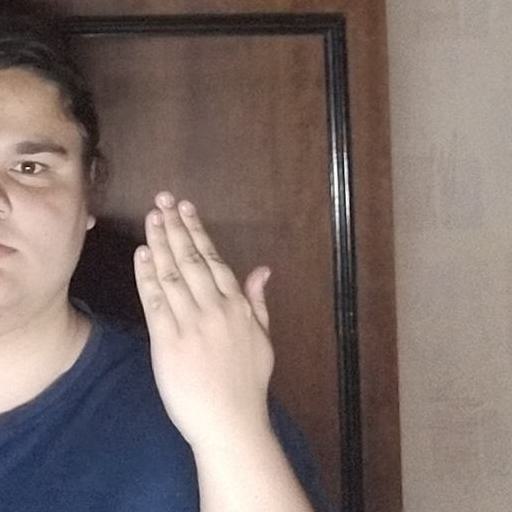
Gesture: stop_inverted